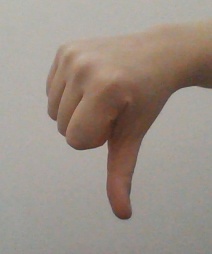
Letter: waw